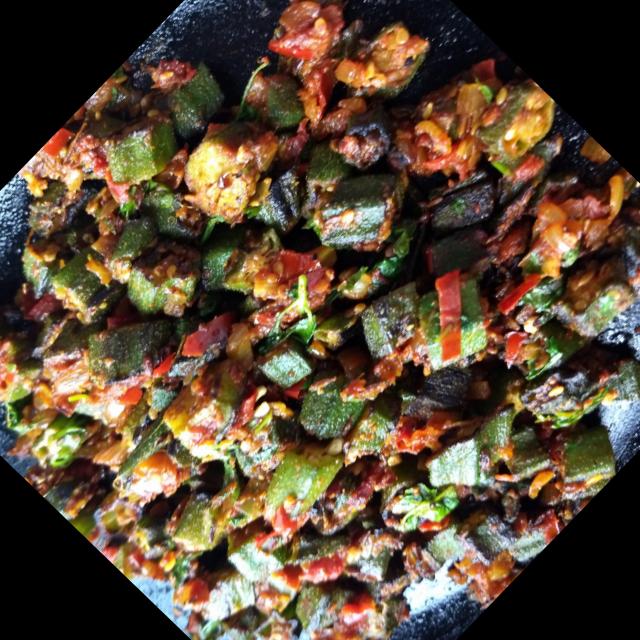
Dish: bhindi_masala